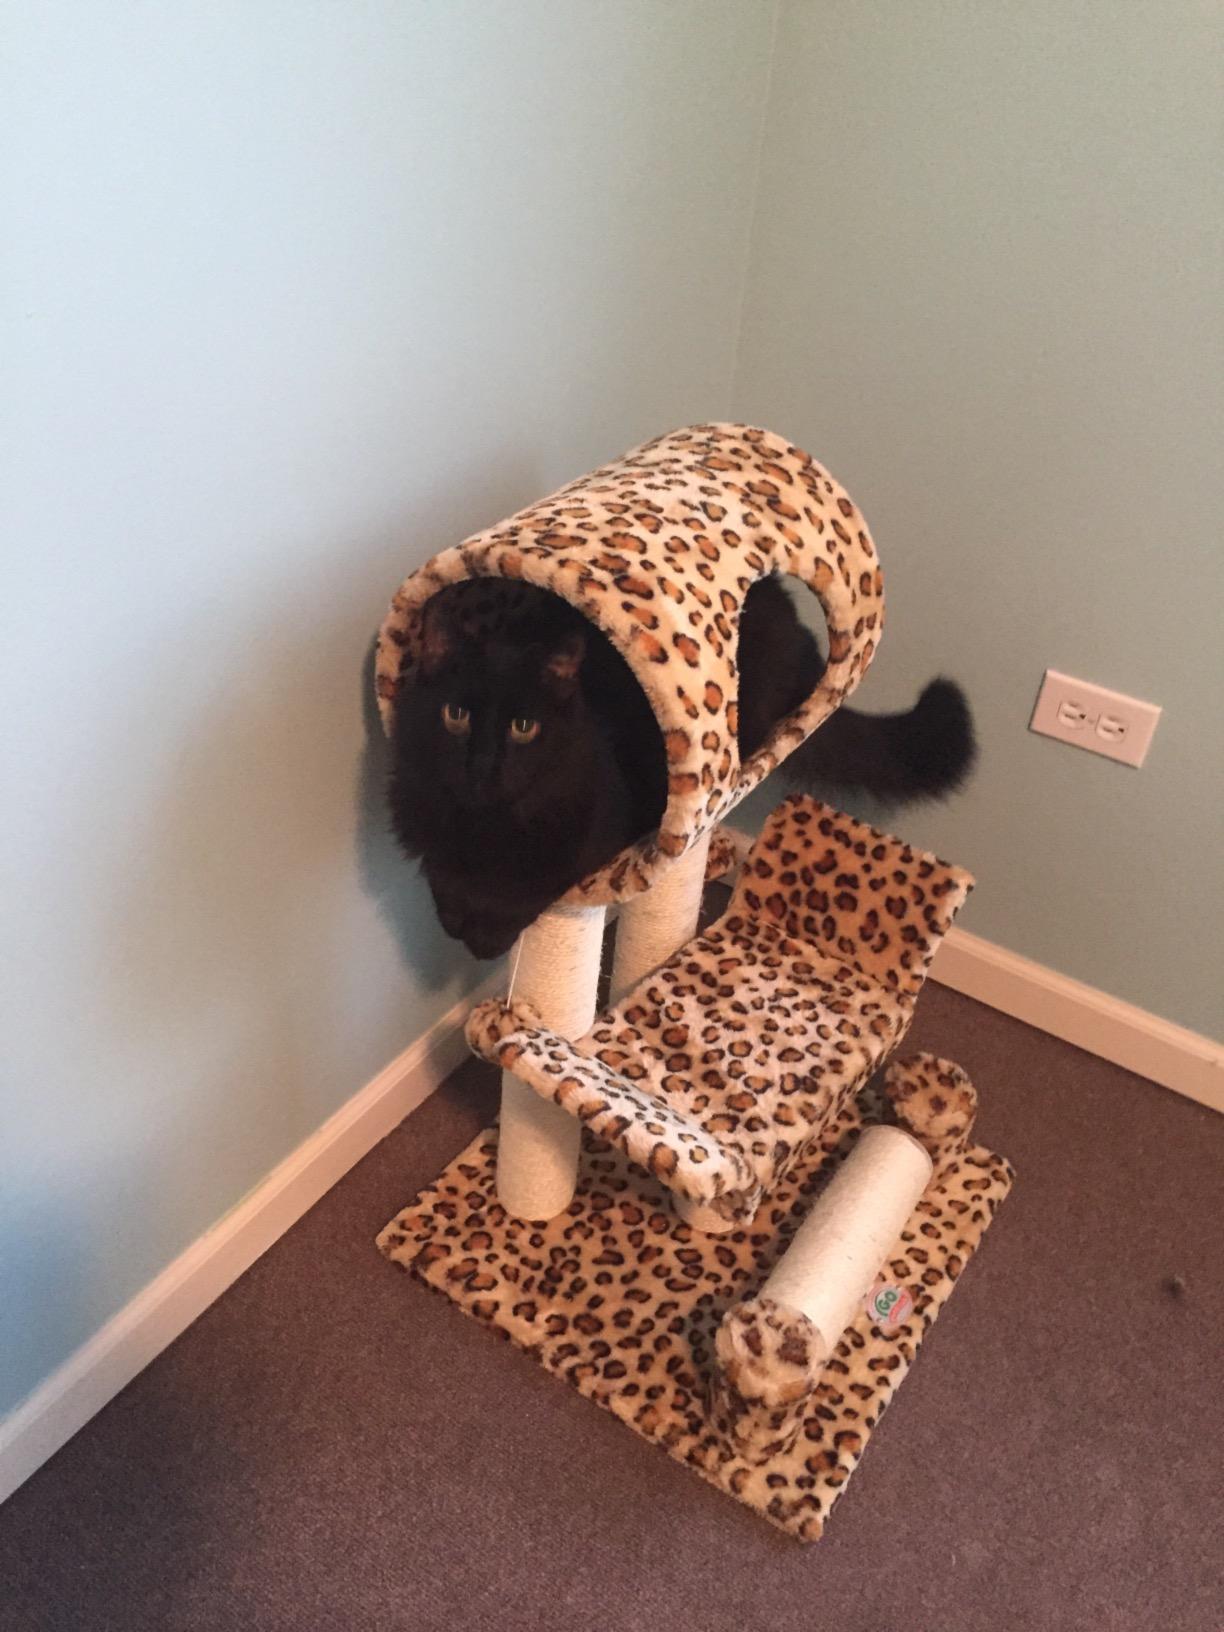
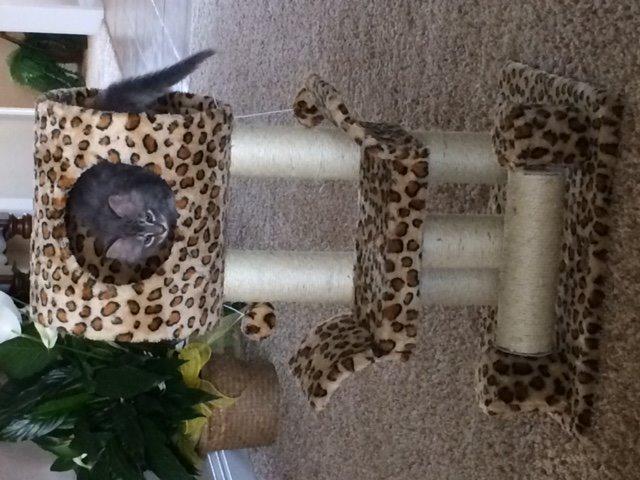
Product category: items_cat tree
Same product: yes